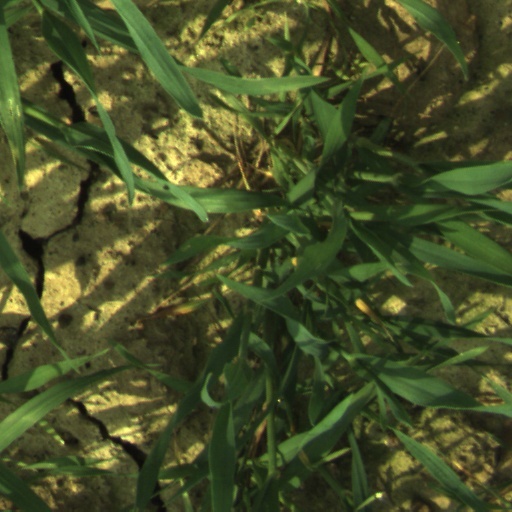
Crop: wheat